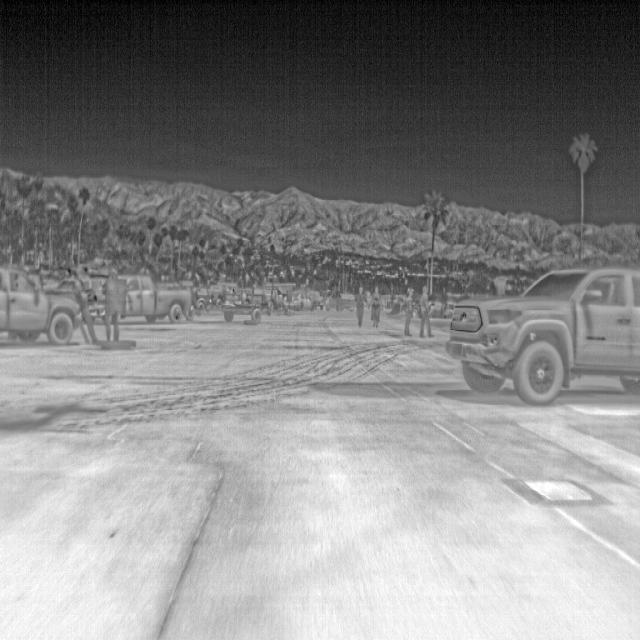
Detected objects:
label: person
label: person
label: person
label: person
label: person
label: person